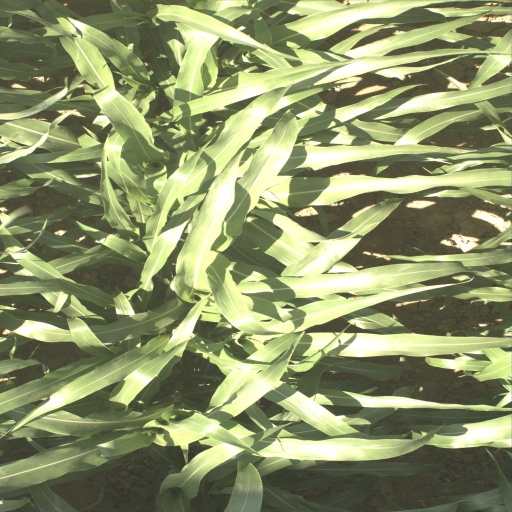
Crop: sorghum